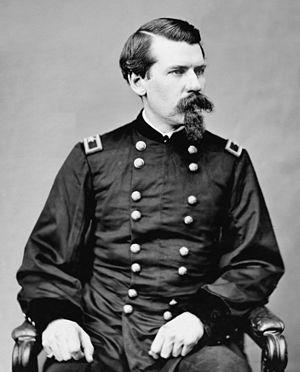
Horace Porter, né le 15 avril 1837 et mort le 29 mai 1921, est un militaire et diplomate américain. Il est lieutenant colonel, officier d'ordonnance et officier d'état-major dans l’Union Army pendant la guerre de Sécession. Secrétaire personnel du General et Président Ulysses S. Grant et du General William T. Sherman, vice-président de la Pullman Palace Car Company, il est ambassadeur des États-Unis en France de 1897 à 1905. En 1866, il reçoit un brevet de brigadier général de la United States Army.